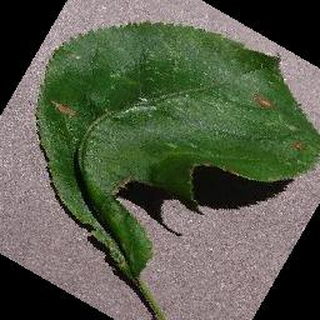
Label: apple_black_rot